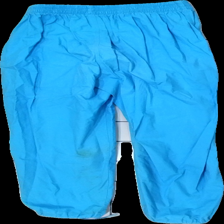
View: front
Type: Trousers
Category: Men
Brand: Five Seasons
Colors: Blue
Material: 100% cotton
Cut: Regular
Size: M
Season: All
Trend: 80s
Stains: Major
Damage location: bottom right
Damage 2: fläckar
Damage 2 location: bottom left
Damage 3 location: top left
Price range: <50
Recommended usage: Export
Description: blå byxor med stora fläckar ben
Comment: vintage